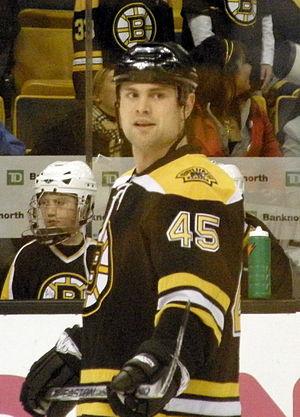
Mark Stuart est un joueur professionnel américain de hockey sur glace.